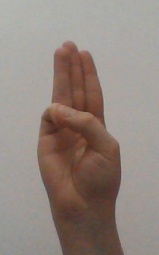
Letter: thaa